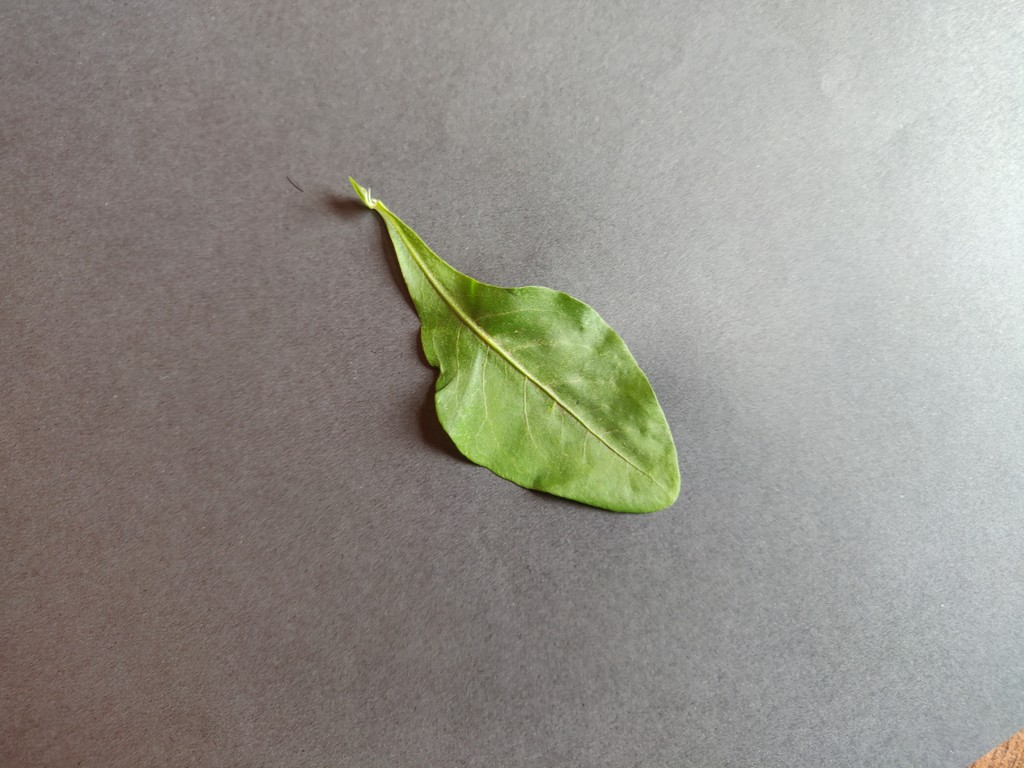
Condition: Healthy
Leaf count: single
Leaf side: front